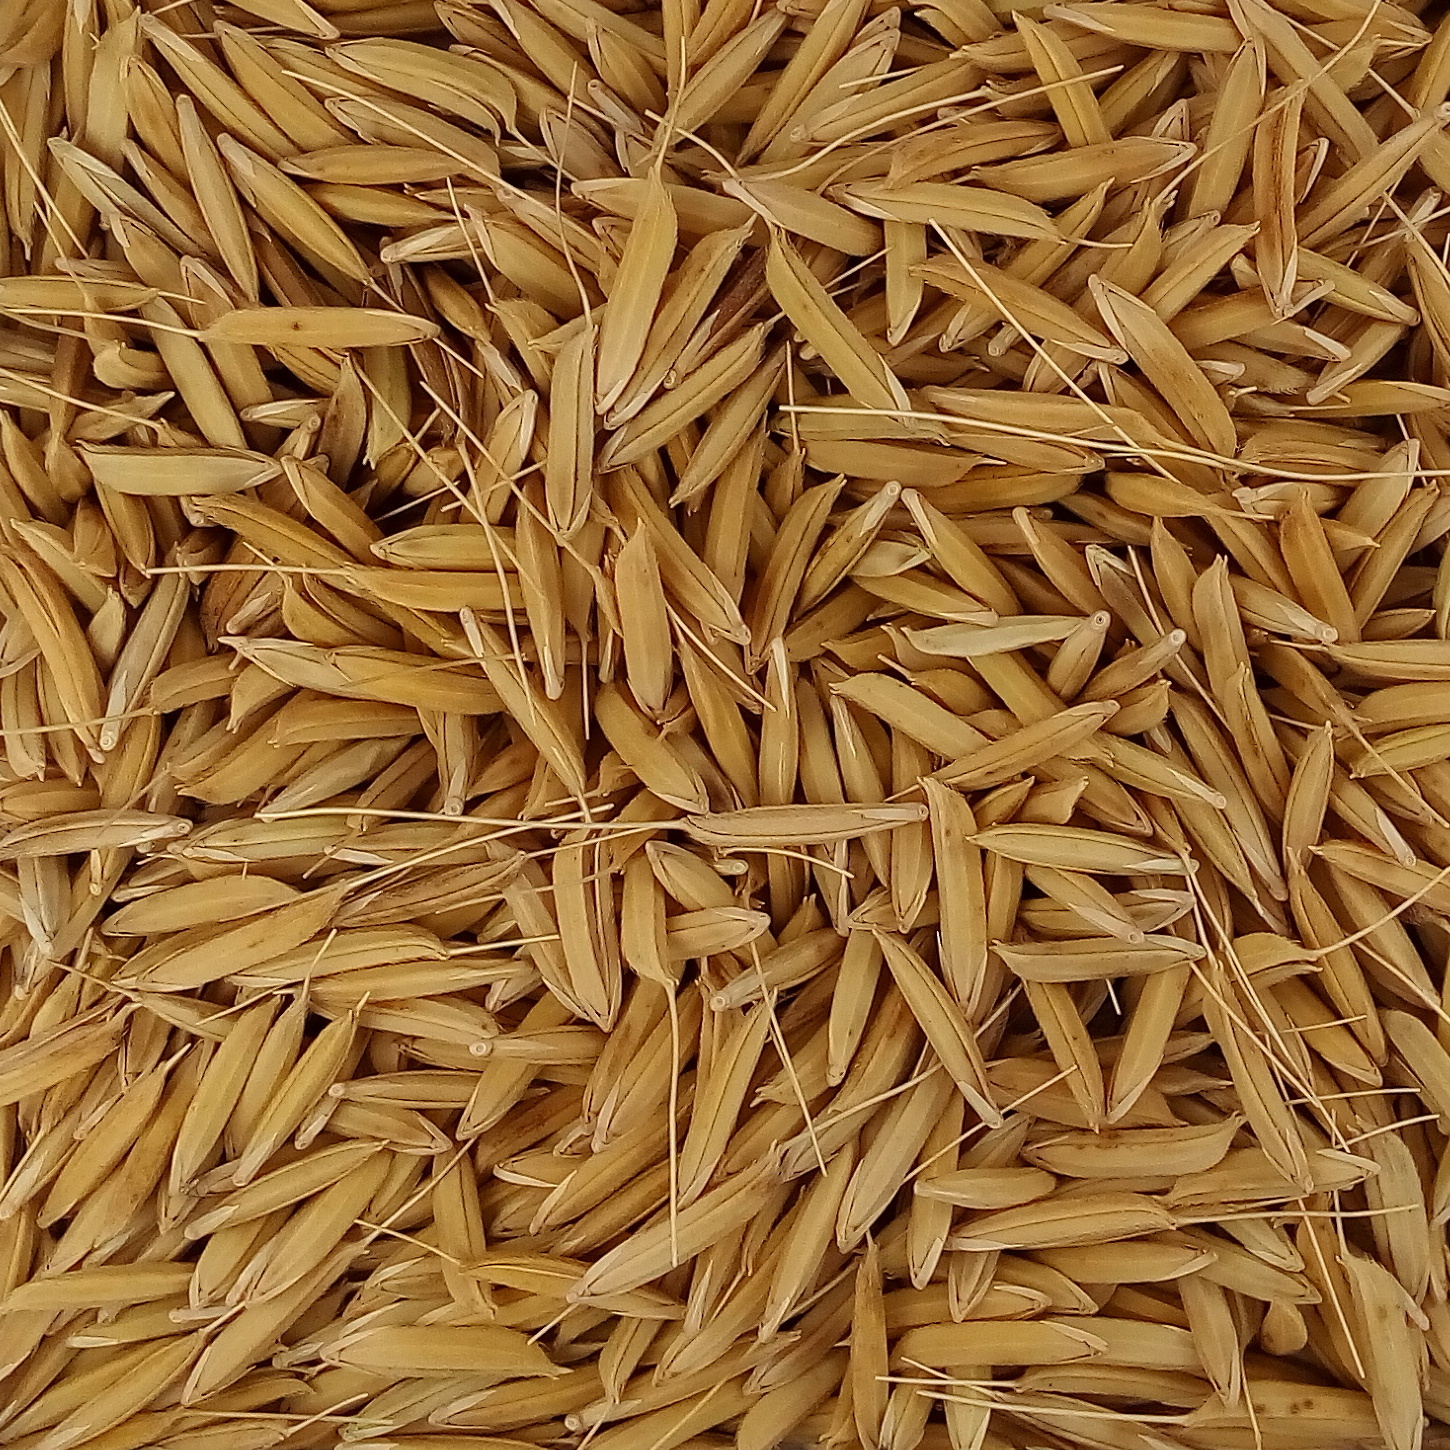
Rice seed variety: 1728